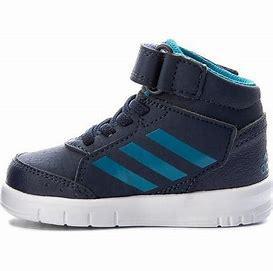
Brand: Adidas
Model: Altasport